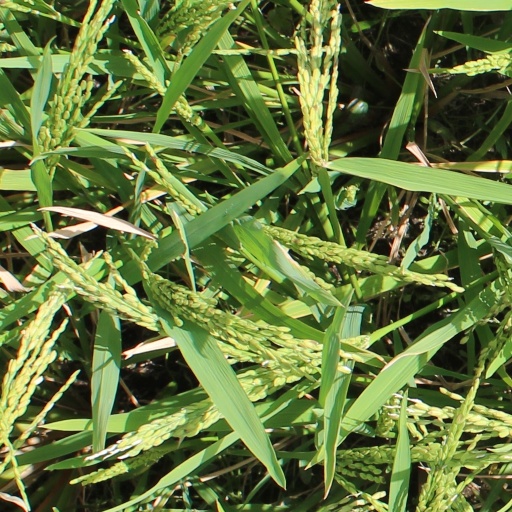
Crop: rice